30 Rockefeller Plaza

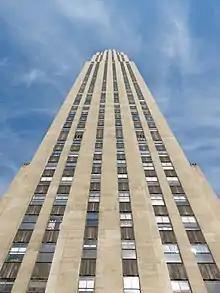
View of the building's facade from the east, above Rockefeller Plaza

Todd, Robertson, Todd Engineering Corporation, which was constructing Rockefeller Center, relocated to the RCA Building on April 22, 1933, becoming the first tenants. The RCA Building was slated to officially open on May 1, 1933. Its opening was delayed until mid-May because of a controversy over Rivera's "Man at the Crossroads", which in large part stemmed from the communist motifs of the mural. On May 10, 1933, Rivera was ordered to stop all work on the mural, which was covered in stretched canvas and left incomplete. Brangwyn's murals were also incomplete at the time of the building's opening. Rivera's mural remained covered until February 1934, when workmen peeled the mural off the wall. Columbia University originally owned most of Rockefeller Center's land as well as the complex's buildings, including the RCA Building. However, Columbia received no rental income; Rockefeller Center's managers collected the rent and owned the land under the western part of the complex, including a section of the RCA Building West.